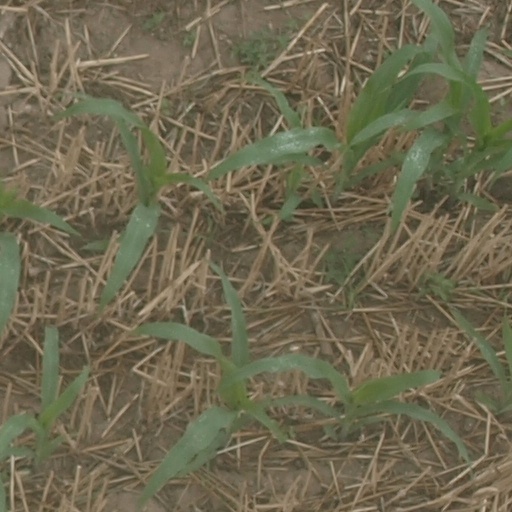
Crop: maize; corn